Liliana Ortega

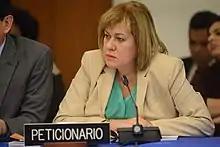
Liliana Ortega

Liliana Ortega (born 1965) is a Venezuelan professor, and human rights lawyer and advocate. Her work as a human rights defender has earned her several awards, including the Ordre national du Mérite.